Answer in natural language. Considering the relative positions, where is brown wooden chair (highlighted by a red box) with respect to brown wooden chair (highlighted by a blue box)? Choose between the following options: left or right
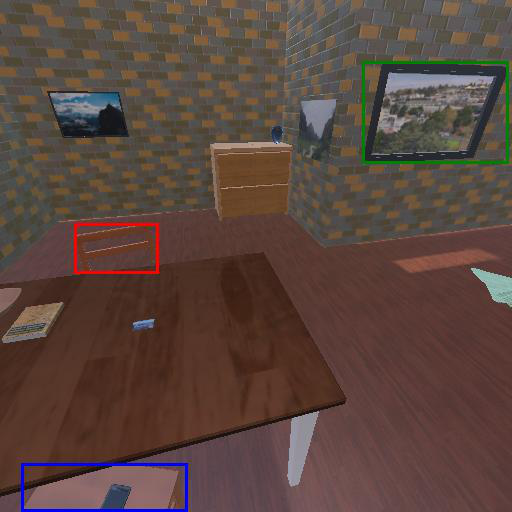
<answer>left</answer>